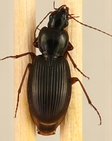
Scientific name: Synuchus impunctatus
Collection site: Harvard Forest & Quabbin Watershed NEON (HARV), plot HARV_008